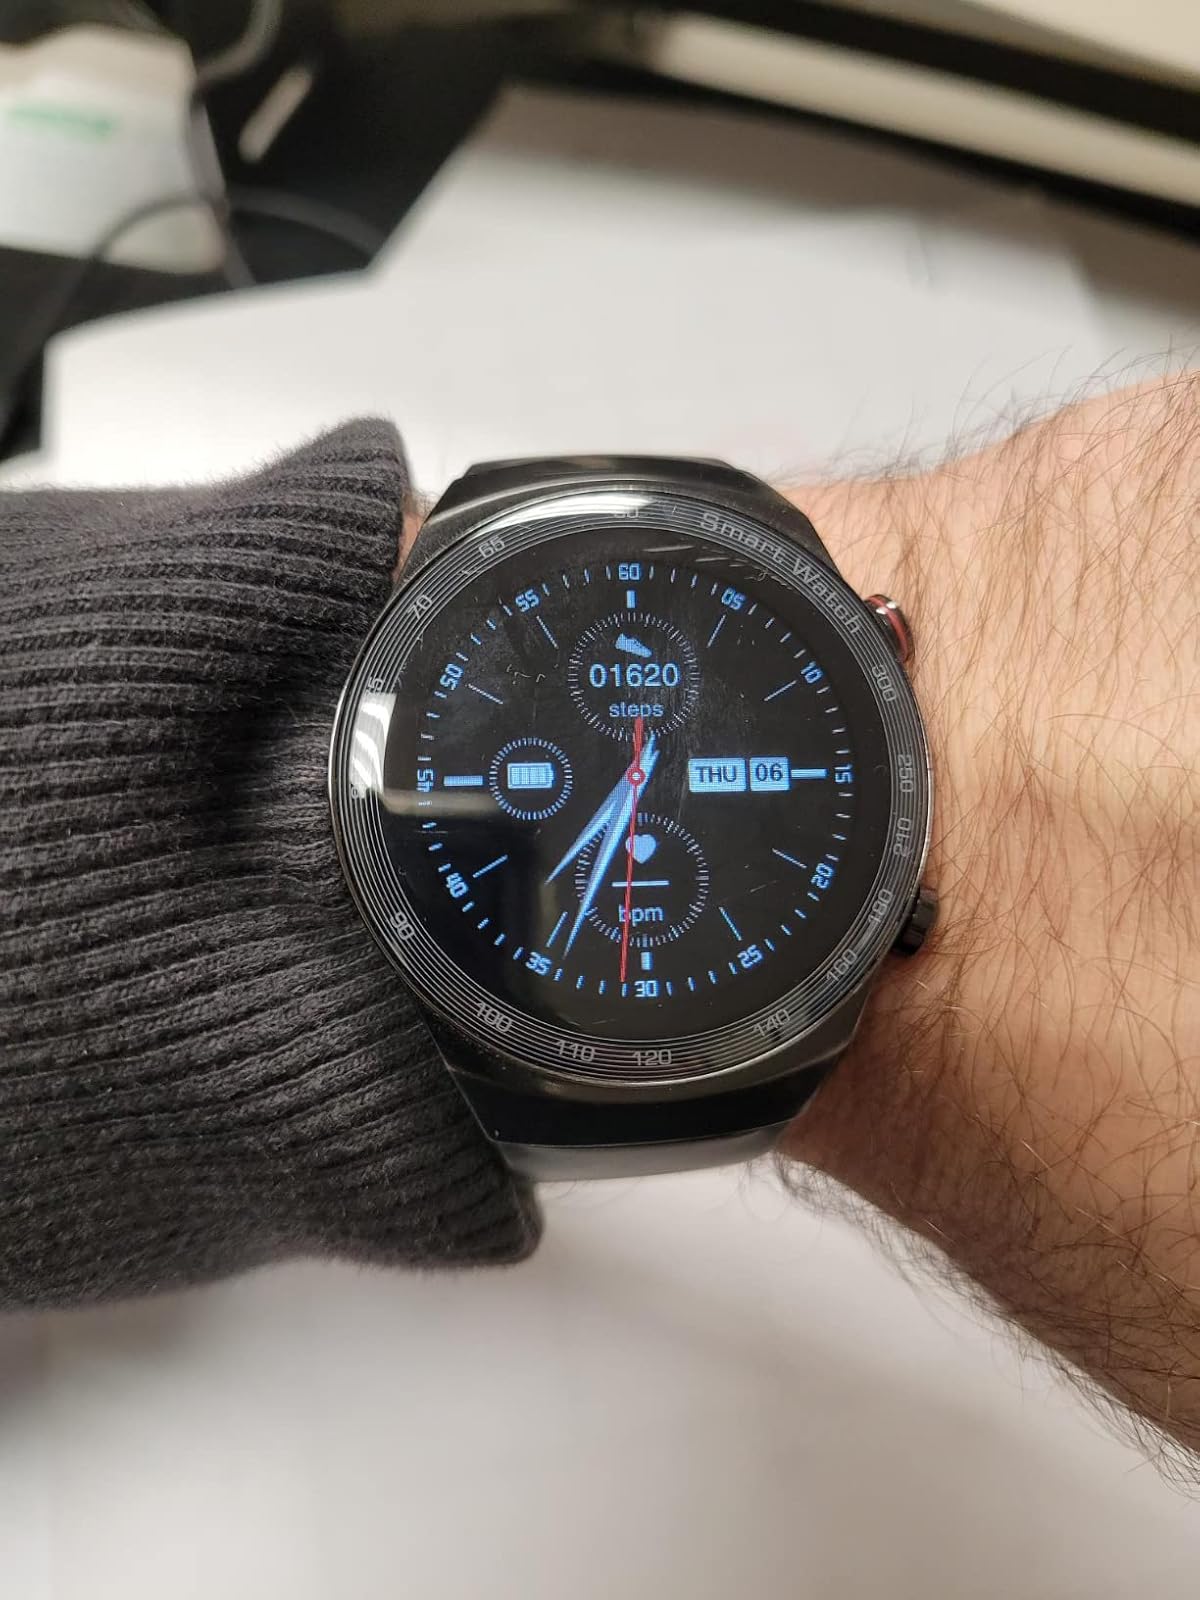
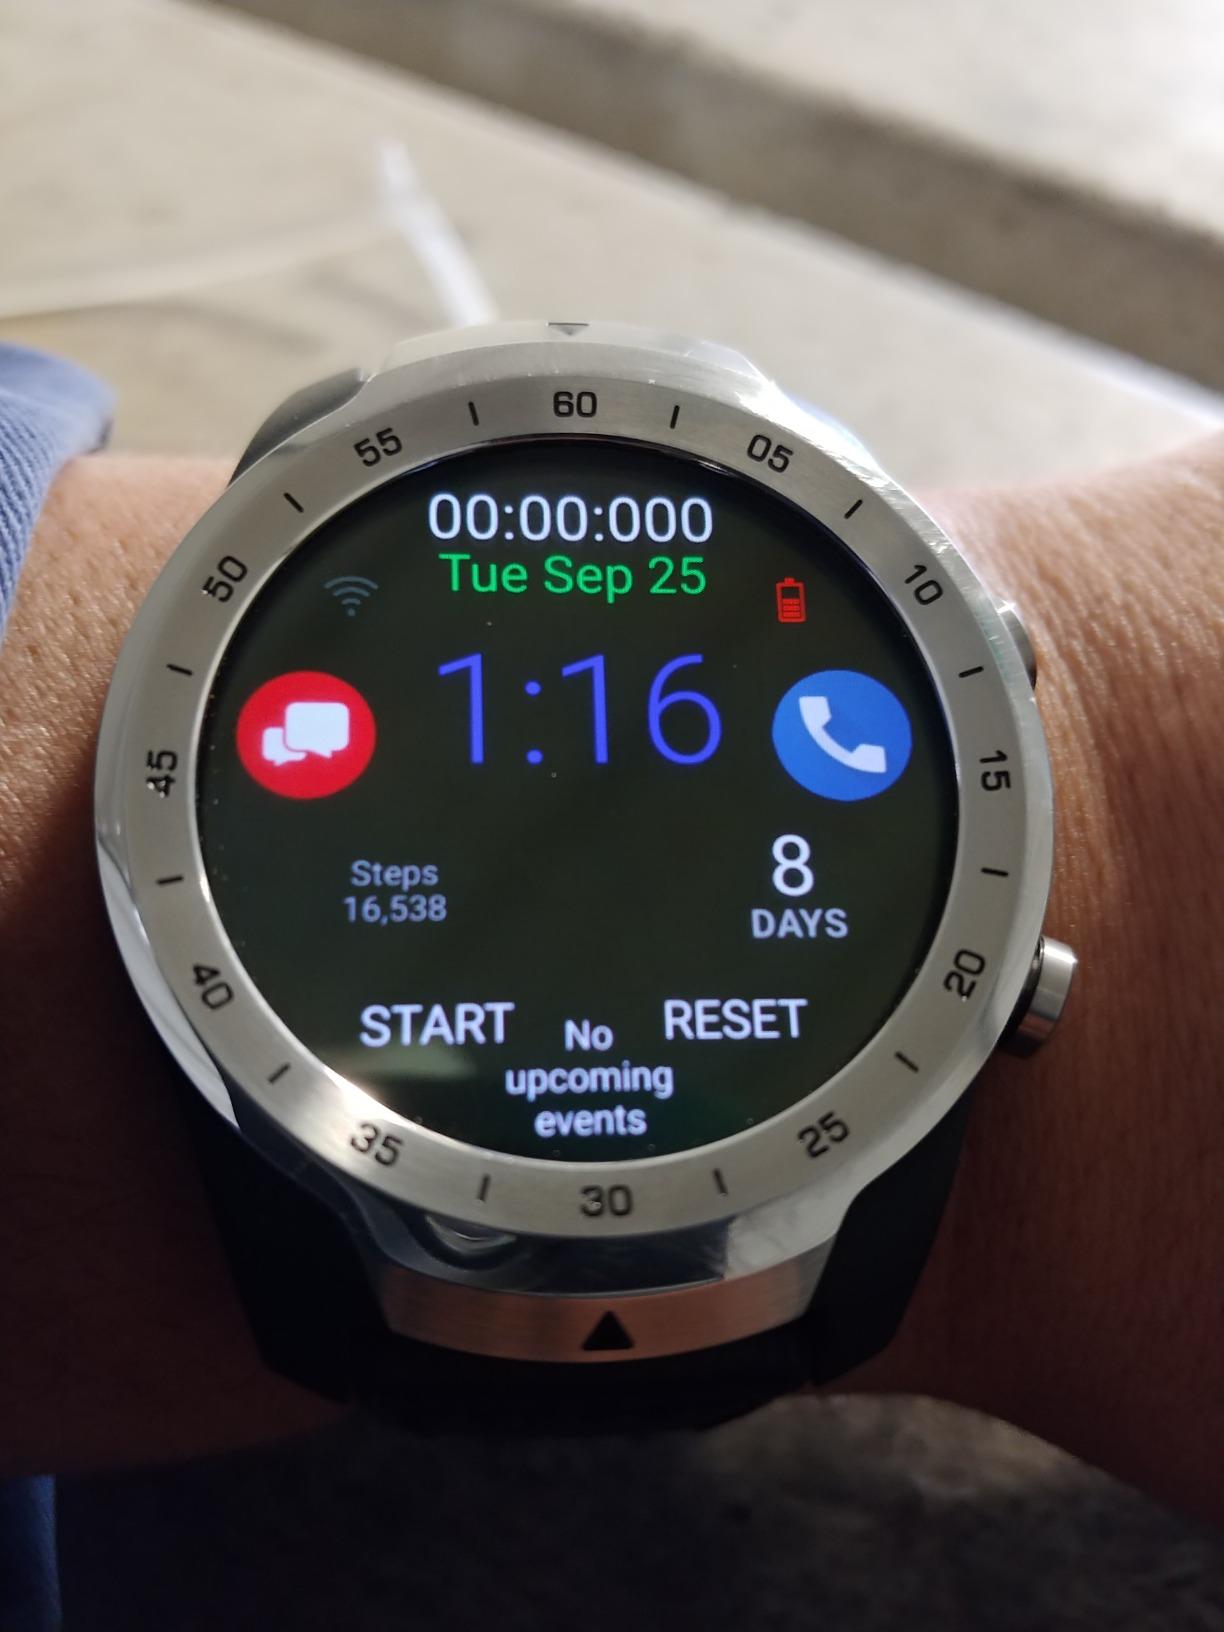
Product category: smartwatch
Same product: no